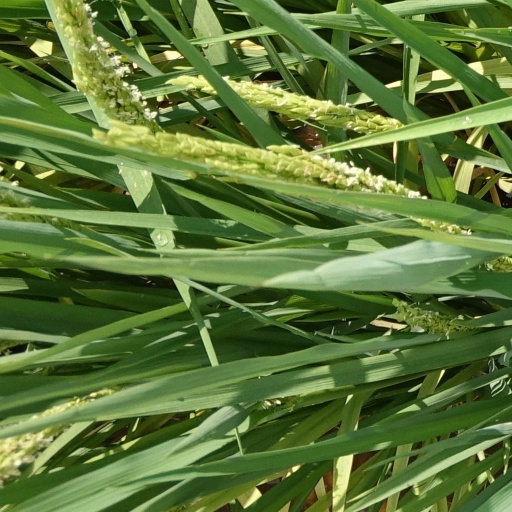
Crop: rice